Ray Candy

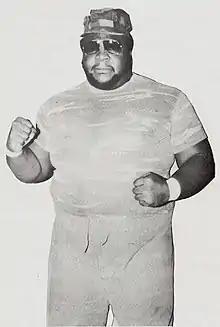
Candy, circa 1988

Ray Canty (December 3, 1951 – May 23, 1994), better known by the ring name Ray Candy, was an American professional wrestler who worked for a variety of different wrestling promotions in the United States, Japan and Puerto Rico such as Jim Crockett Promotions, All Japan Pro Wrestling, World Wrestling Council and others. He also competed as Blackstud Williams, Super Mario Man, Commando Ray, Masked Superfly and Kareem Muhammad.